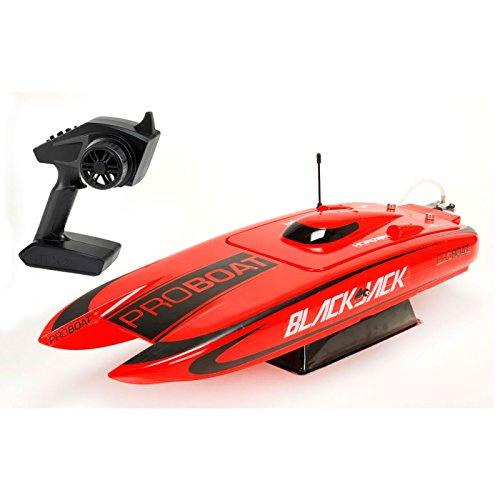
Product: Pro Boat Blackjack 24" Brushless Catamaran RTR, PRB08007
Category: Toys & Games | Hobbies | Remote & App Controlled Vehicles & Parts | Remote & App Controlled Vehicles | Watercraft
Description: Off-set rudder system provides superb stability and keeps the Blackjack-24 glued to the water.
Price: $229.99